Musurgia Universalis

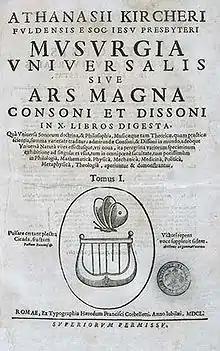
Musurgia

Musurgia Universalis, sive Ars Magna Consoni et Dissoni ("The Universal Musical Art, or the Great Art of Consonance and Dissonance") is a 1650 work by the Jesuit scholar Athanasius Kircher. It was printed in Rome by Ludovico Grignani and dedicated to Archduke Leopold Wilhelm of Austria. It was a compendium of ancient and contemporary thinking about music, its production and its effects. It explored, in particular, the relationship between the mathematical properties of music (e.g. harmony and dissonance) with health and rhetoric.